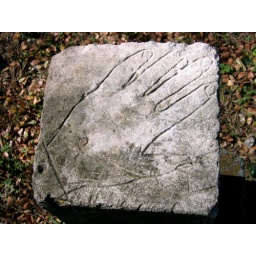
@ the cemetary by our house where we take the dogs to play